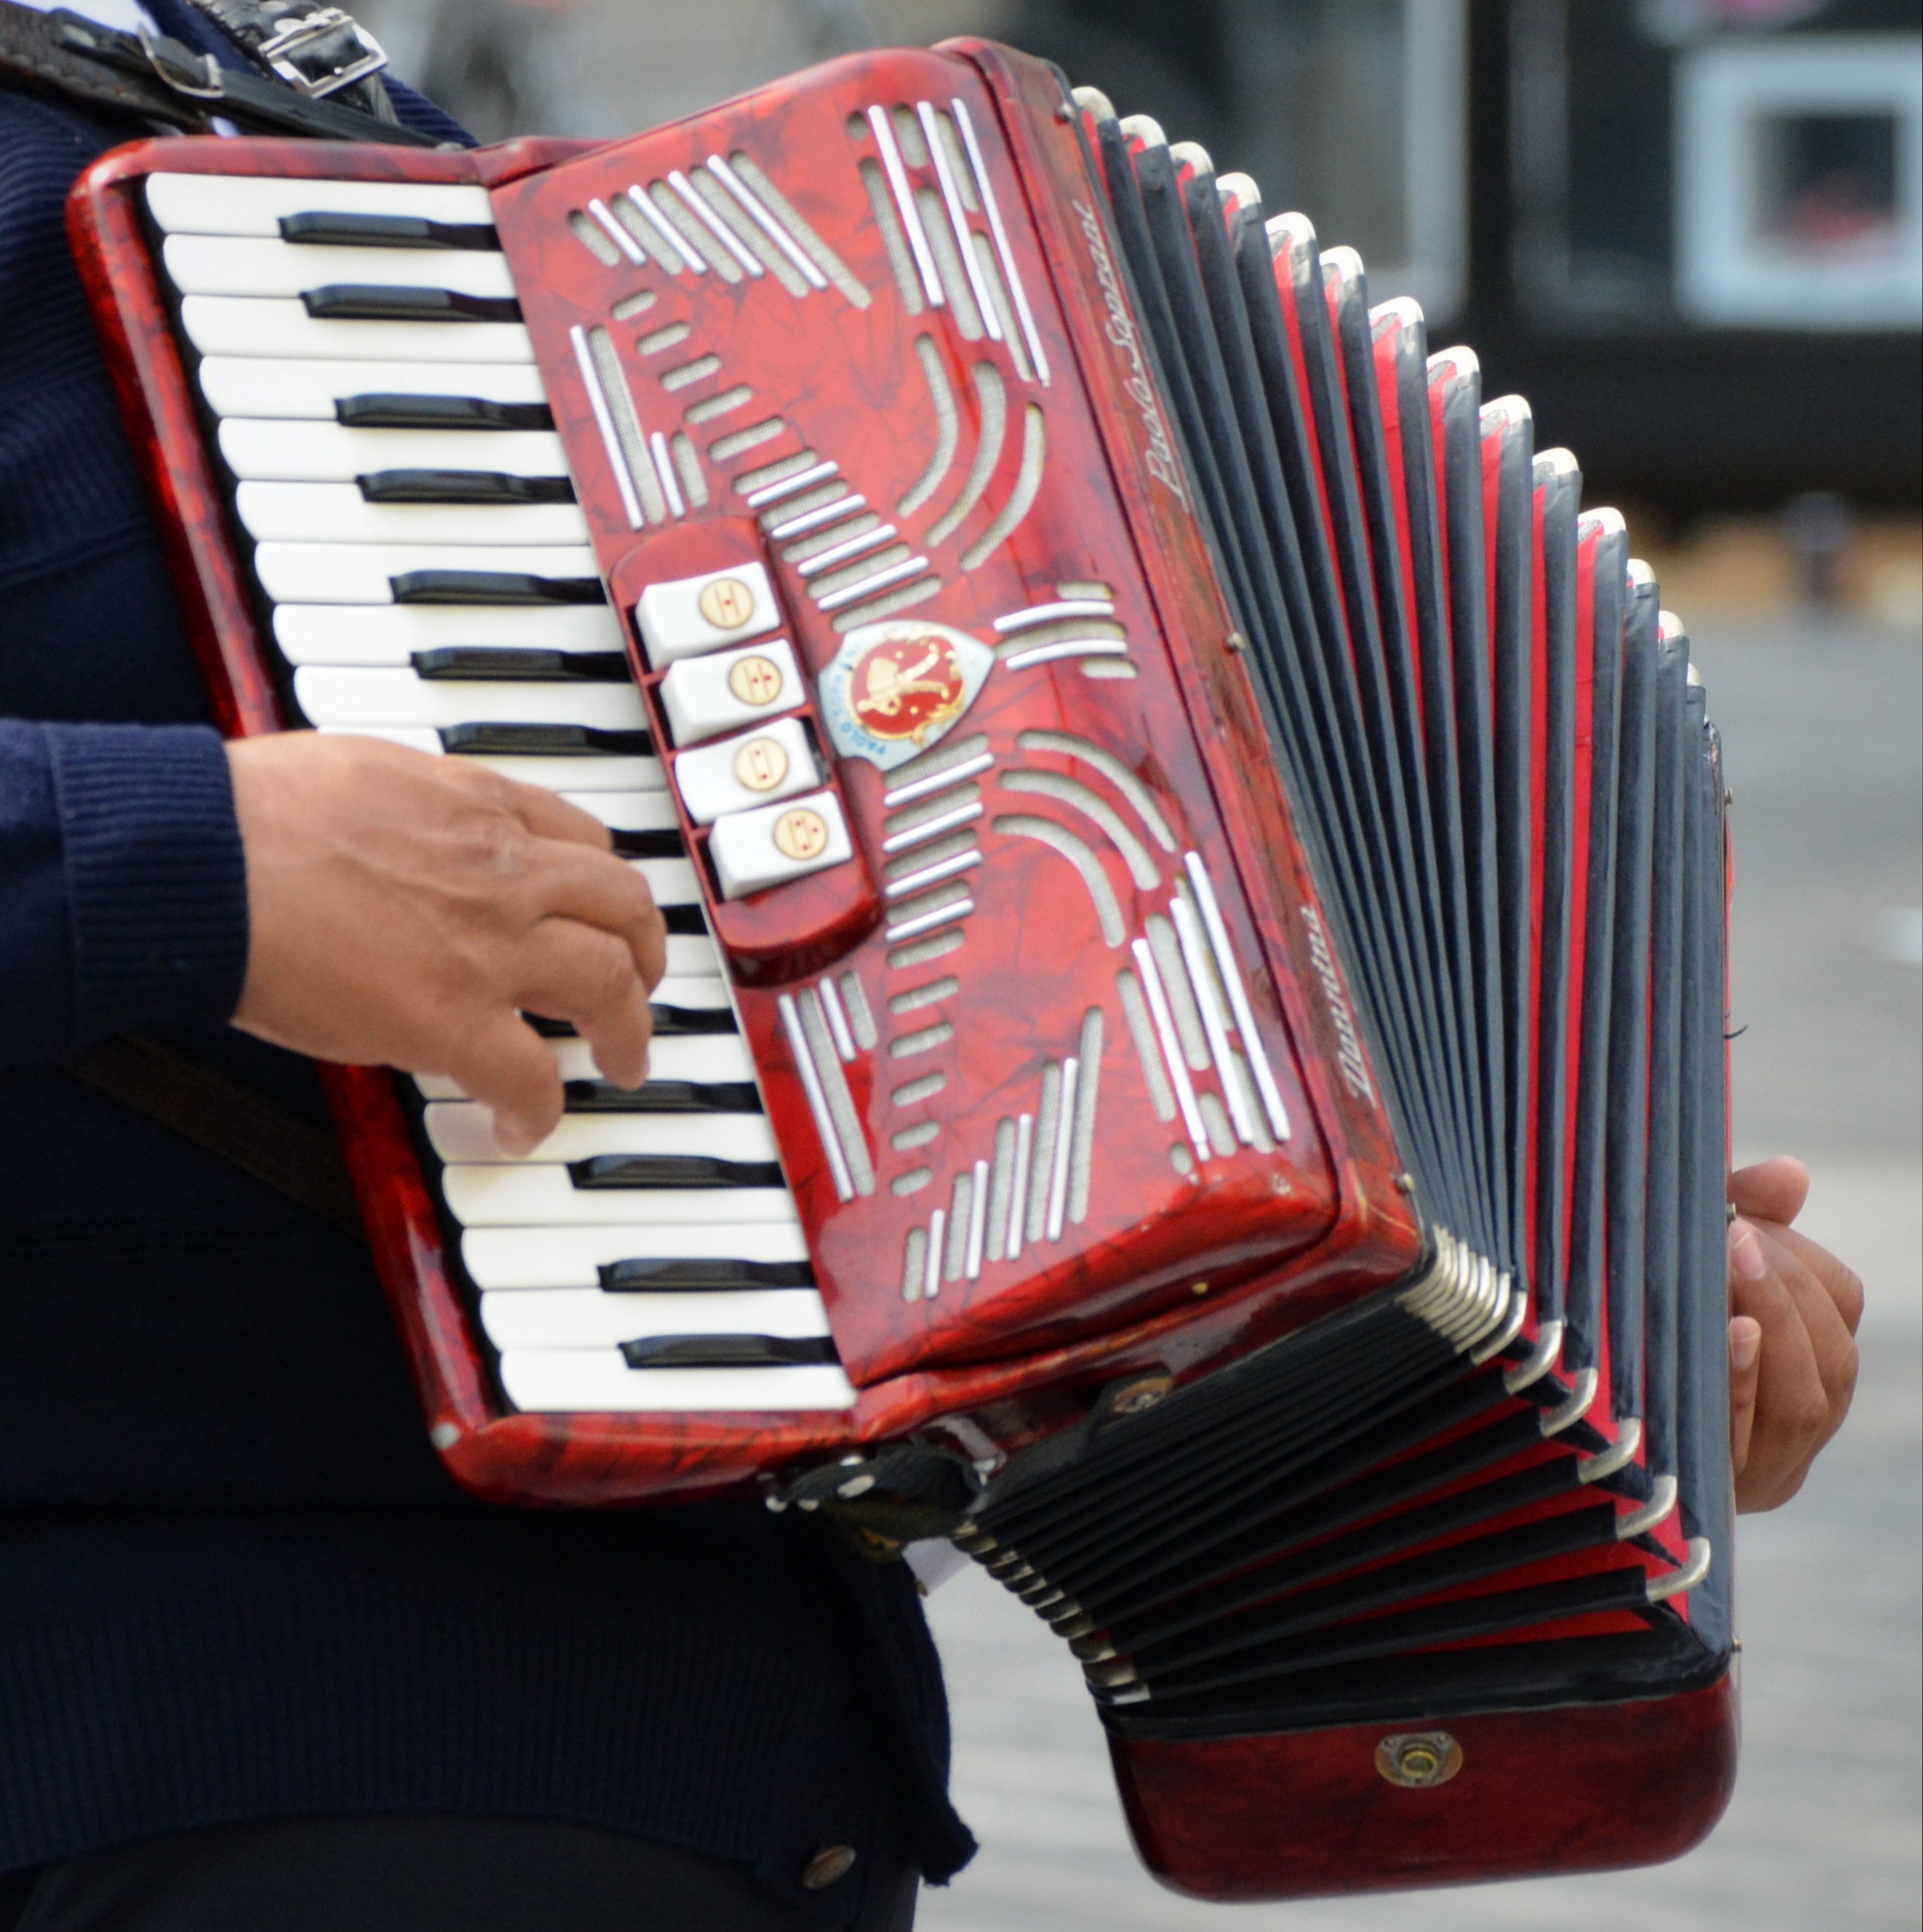
music, play, instrument, musical instrument, keys, harmonica, accordion, wind instrument, folk instrument, garmon, diatonic button accordion, button accordion